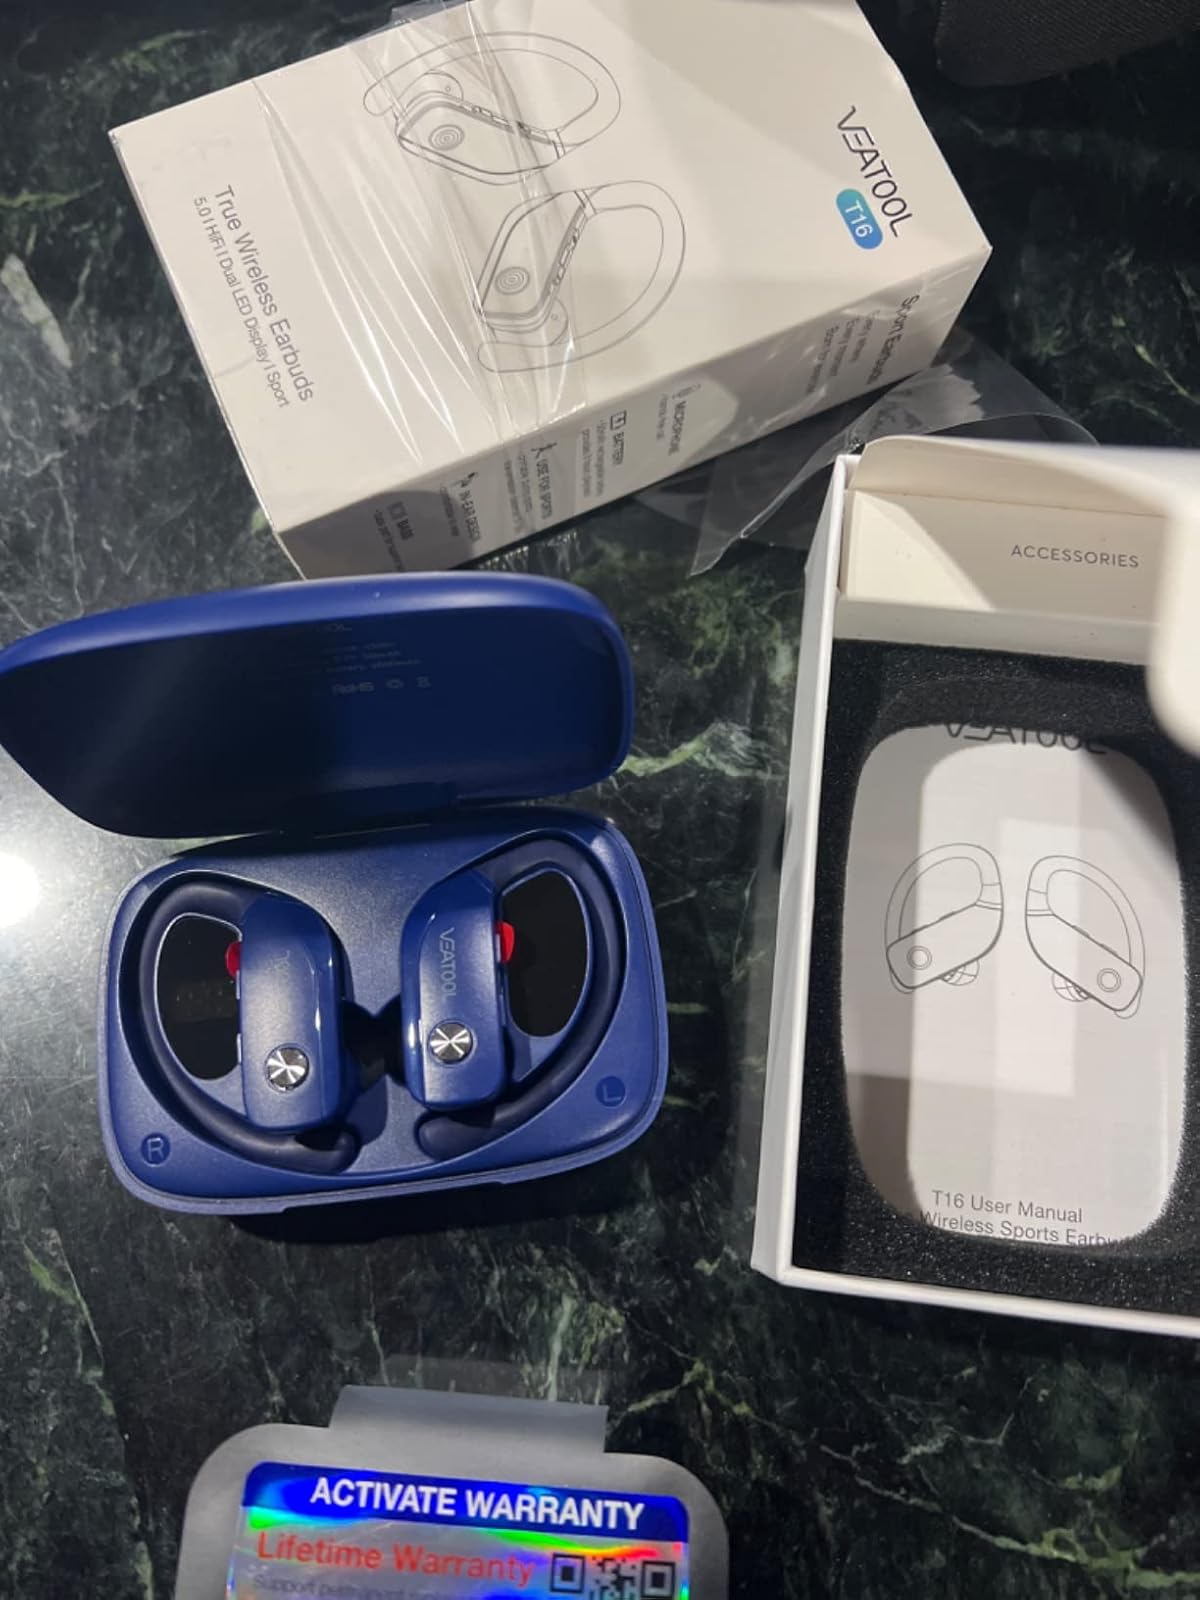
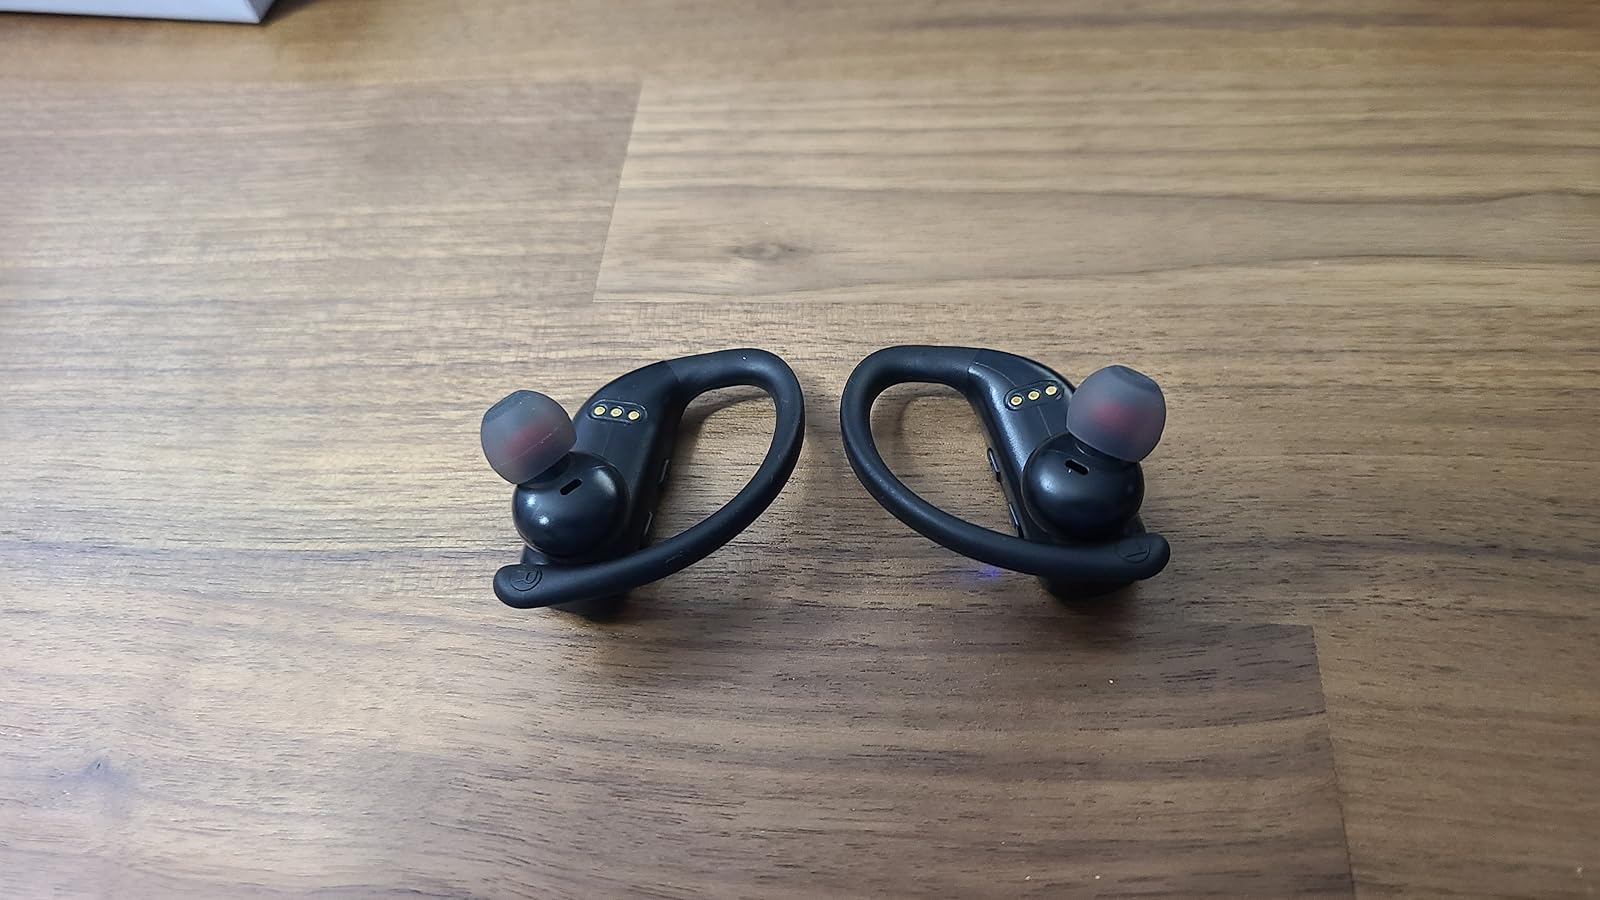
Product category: earbuds
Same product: no